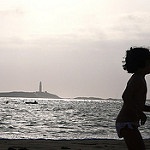
Label: sea